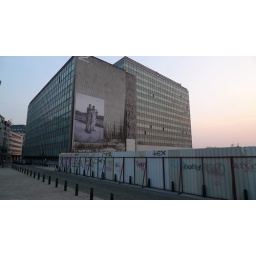
there were about three bombed-out-looking office buildings around here